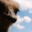
Label: bird